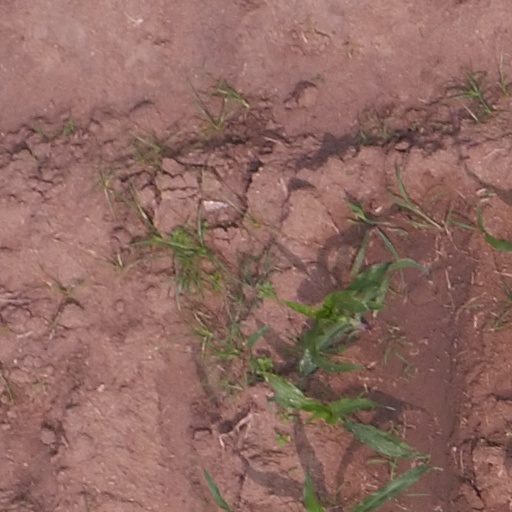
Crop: maize; corn